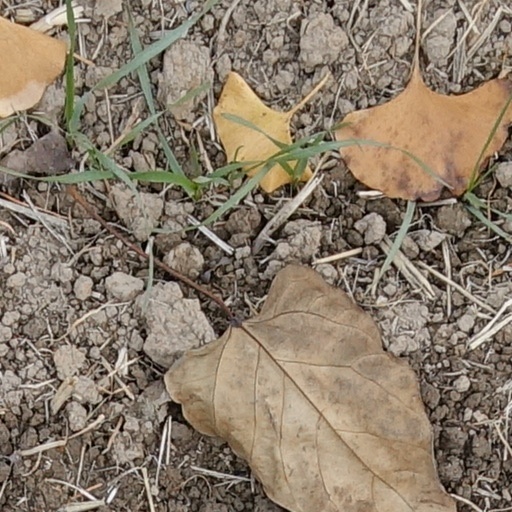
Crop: wheat